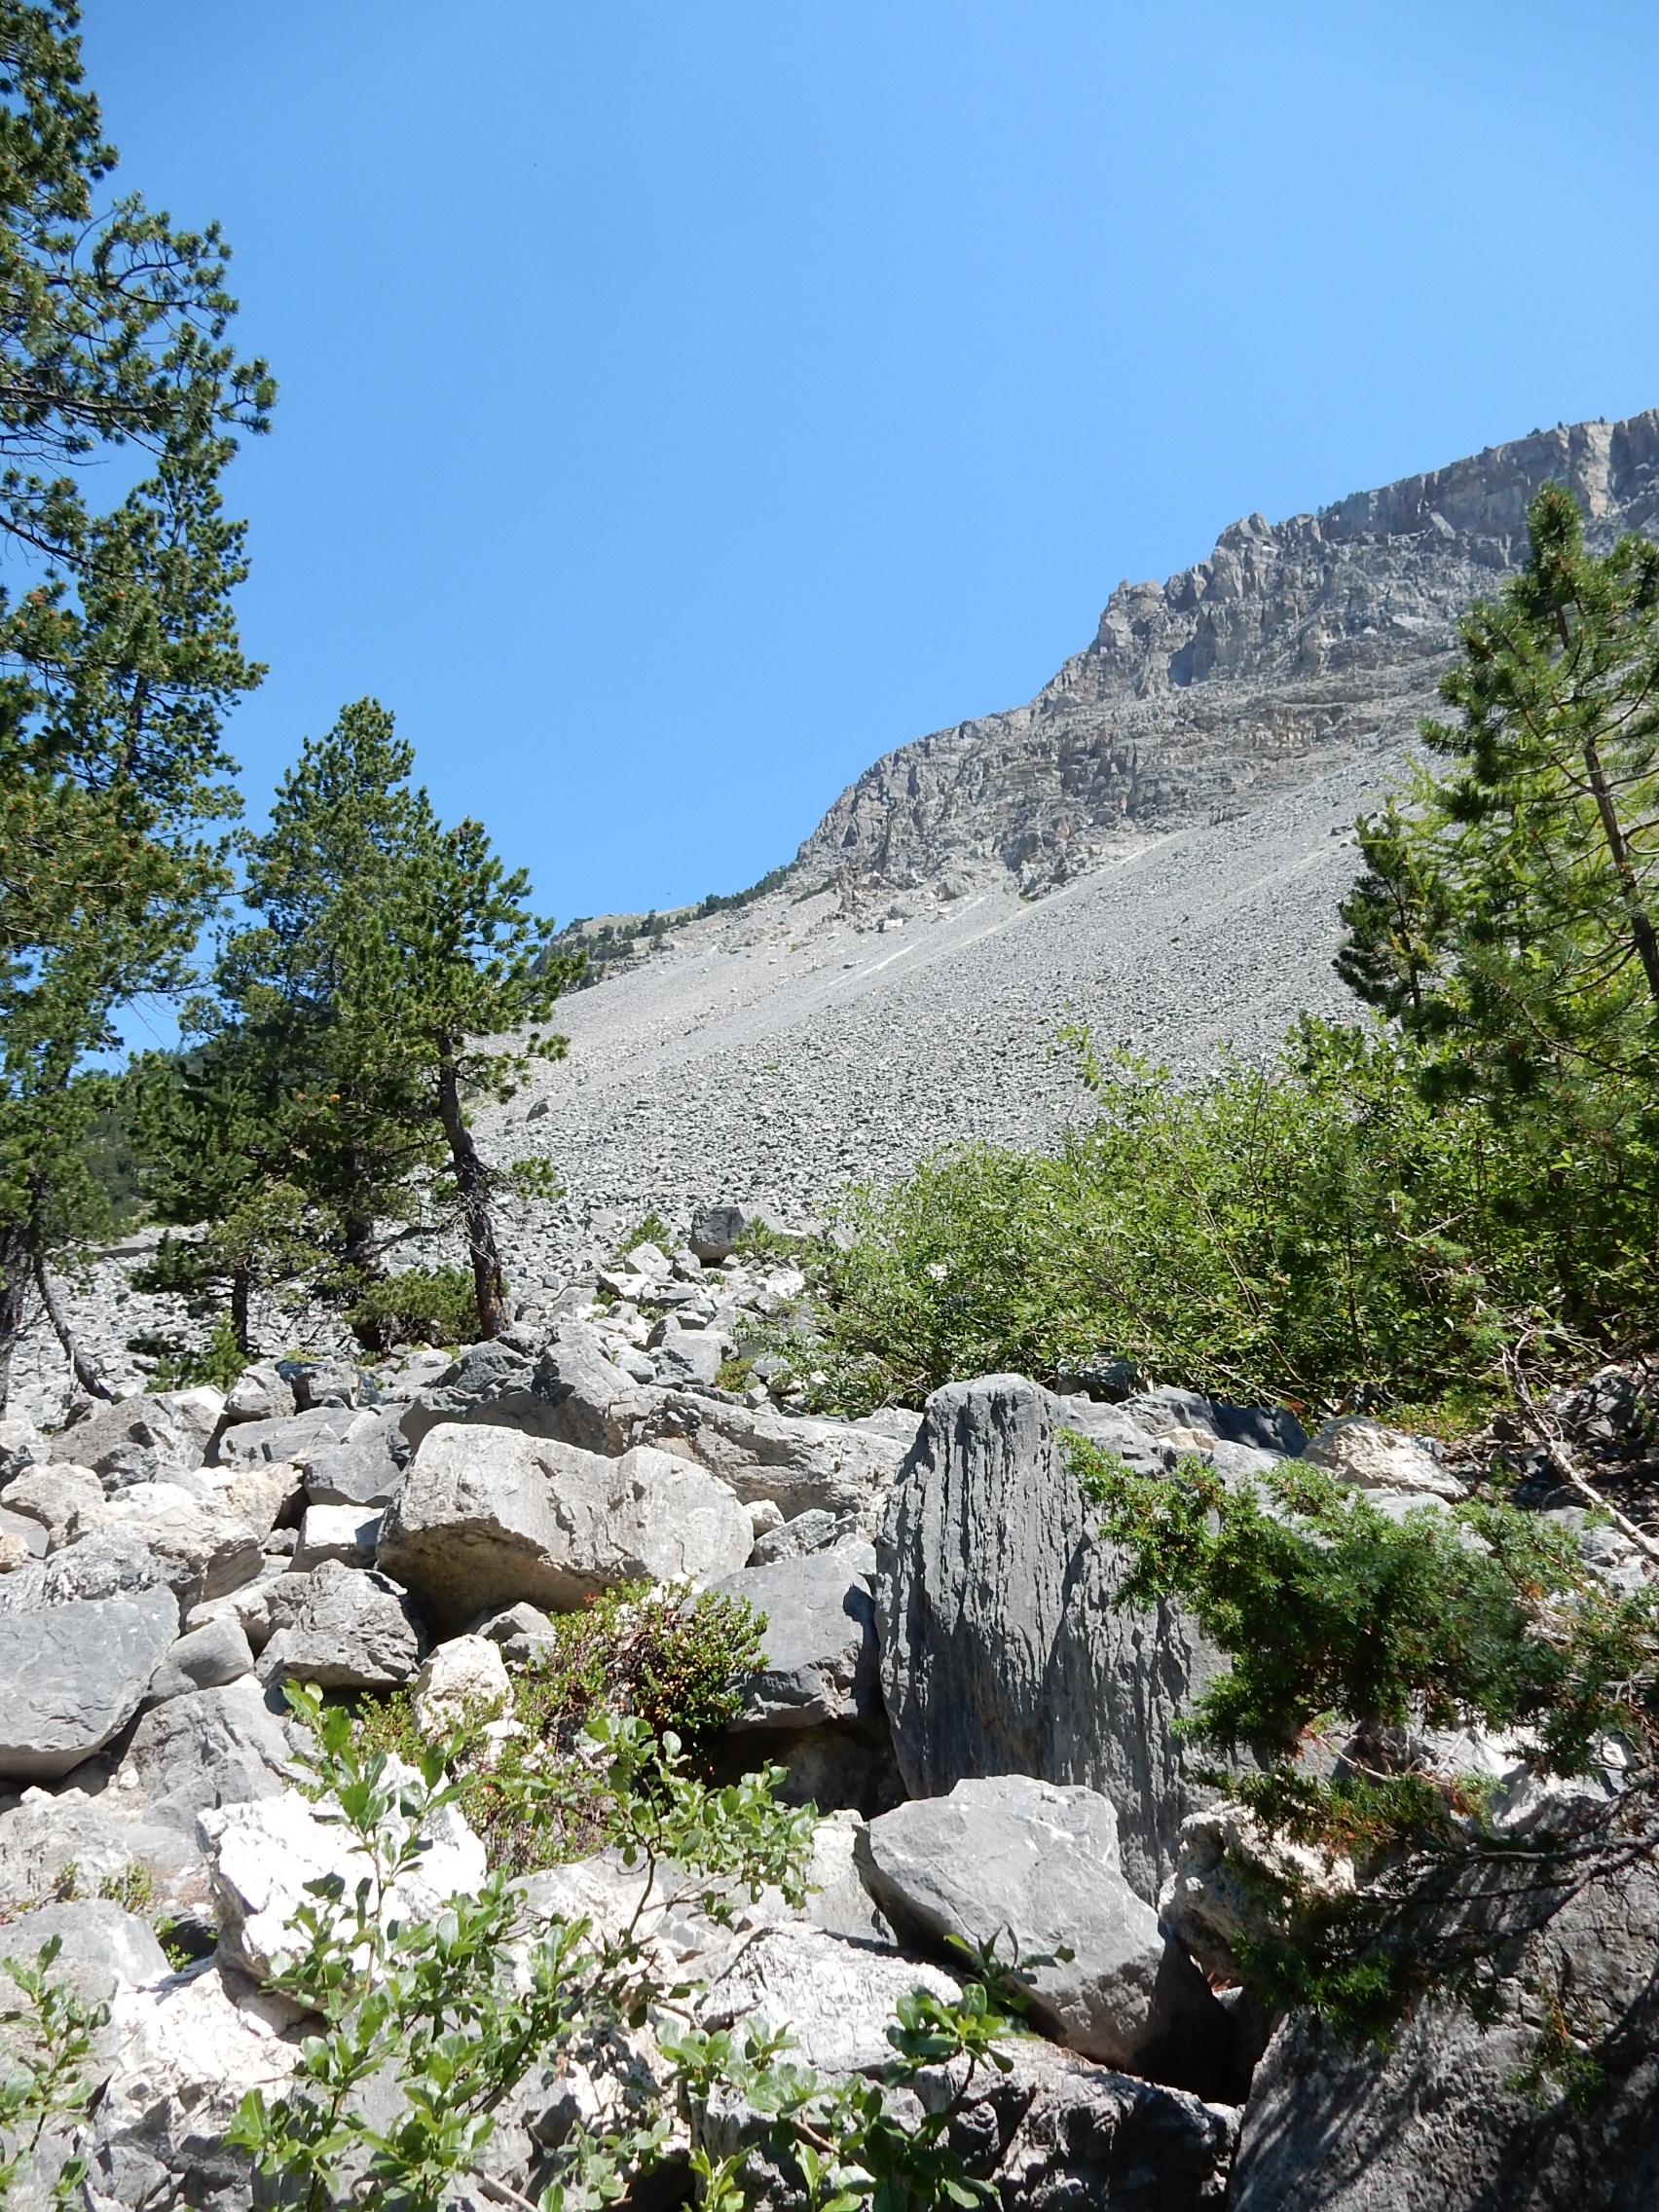
landscape, nature, rock, wilderness, walking, mountain, sky, hiking, trail, adventure, valley, mountain range, summer, recreation, wild, park, italy, ridge, rocks, stones, geology, alps, backpacking, ravine, top, piemonte, landform, mountain pass, valle stretta, outdoor recreation, bardonecchia, mountainous landforms, ghiaiaia